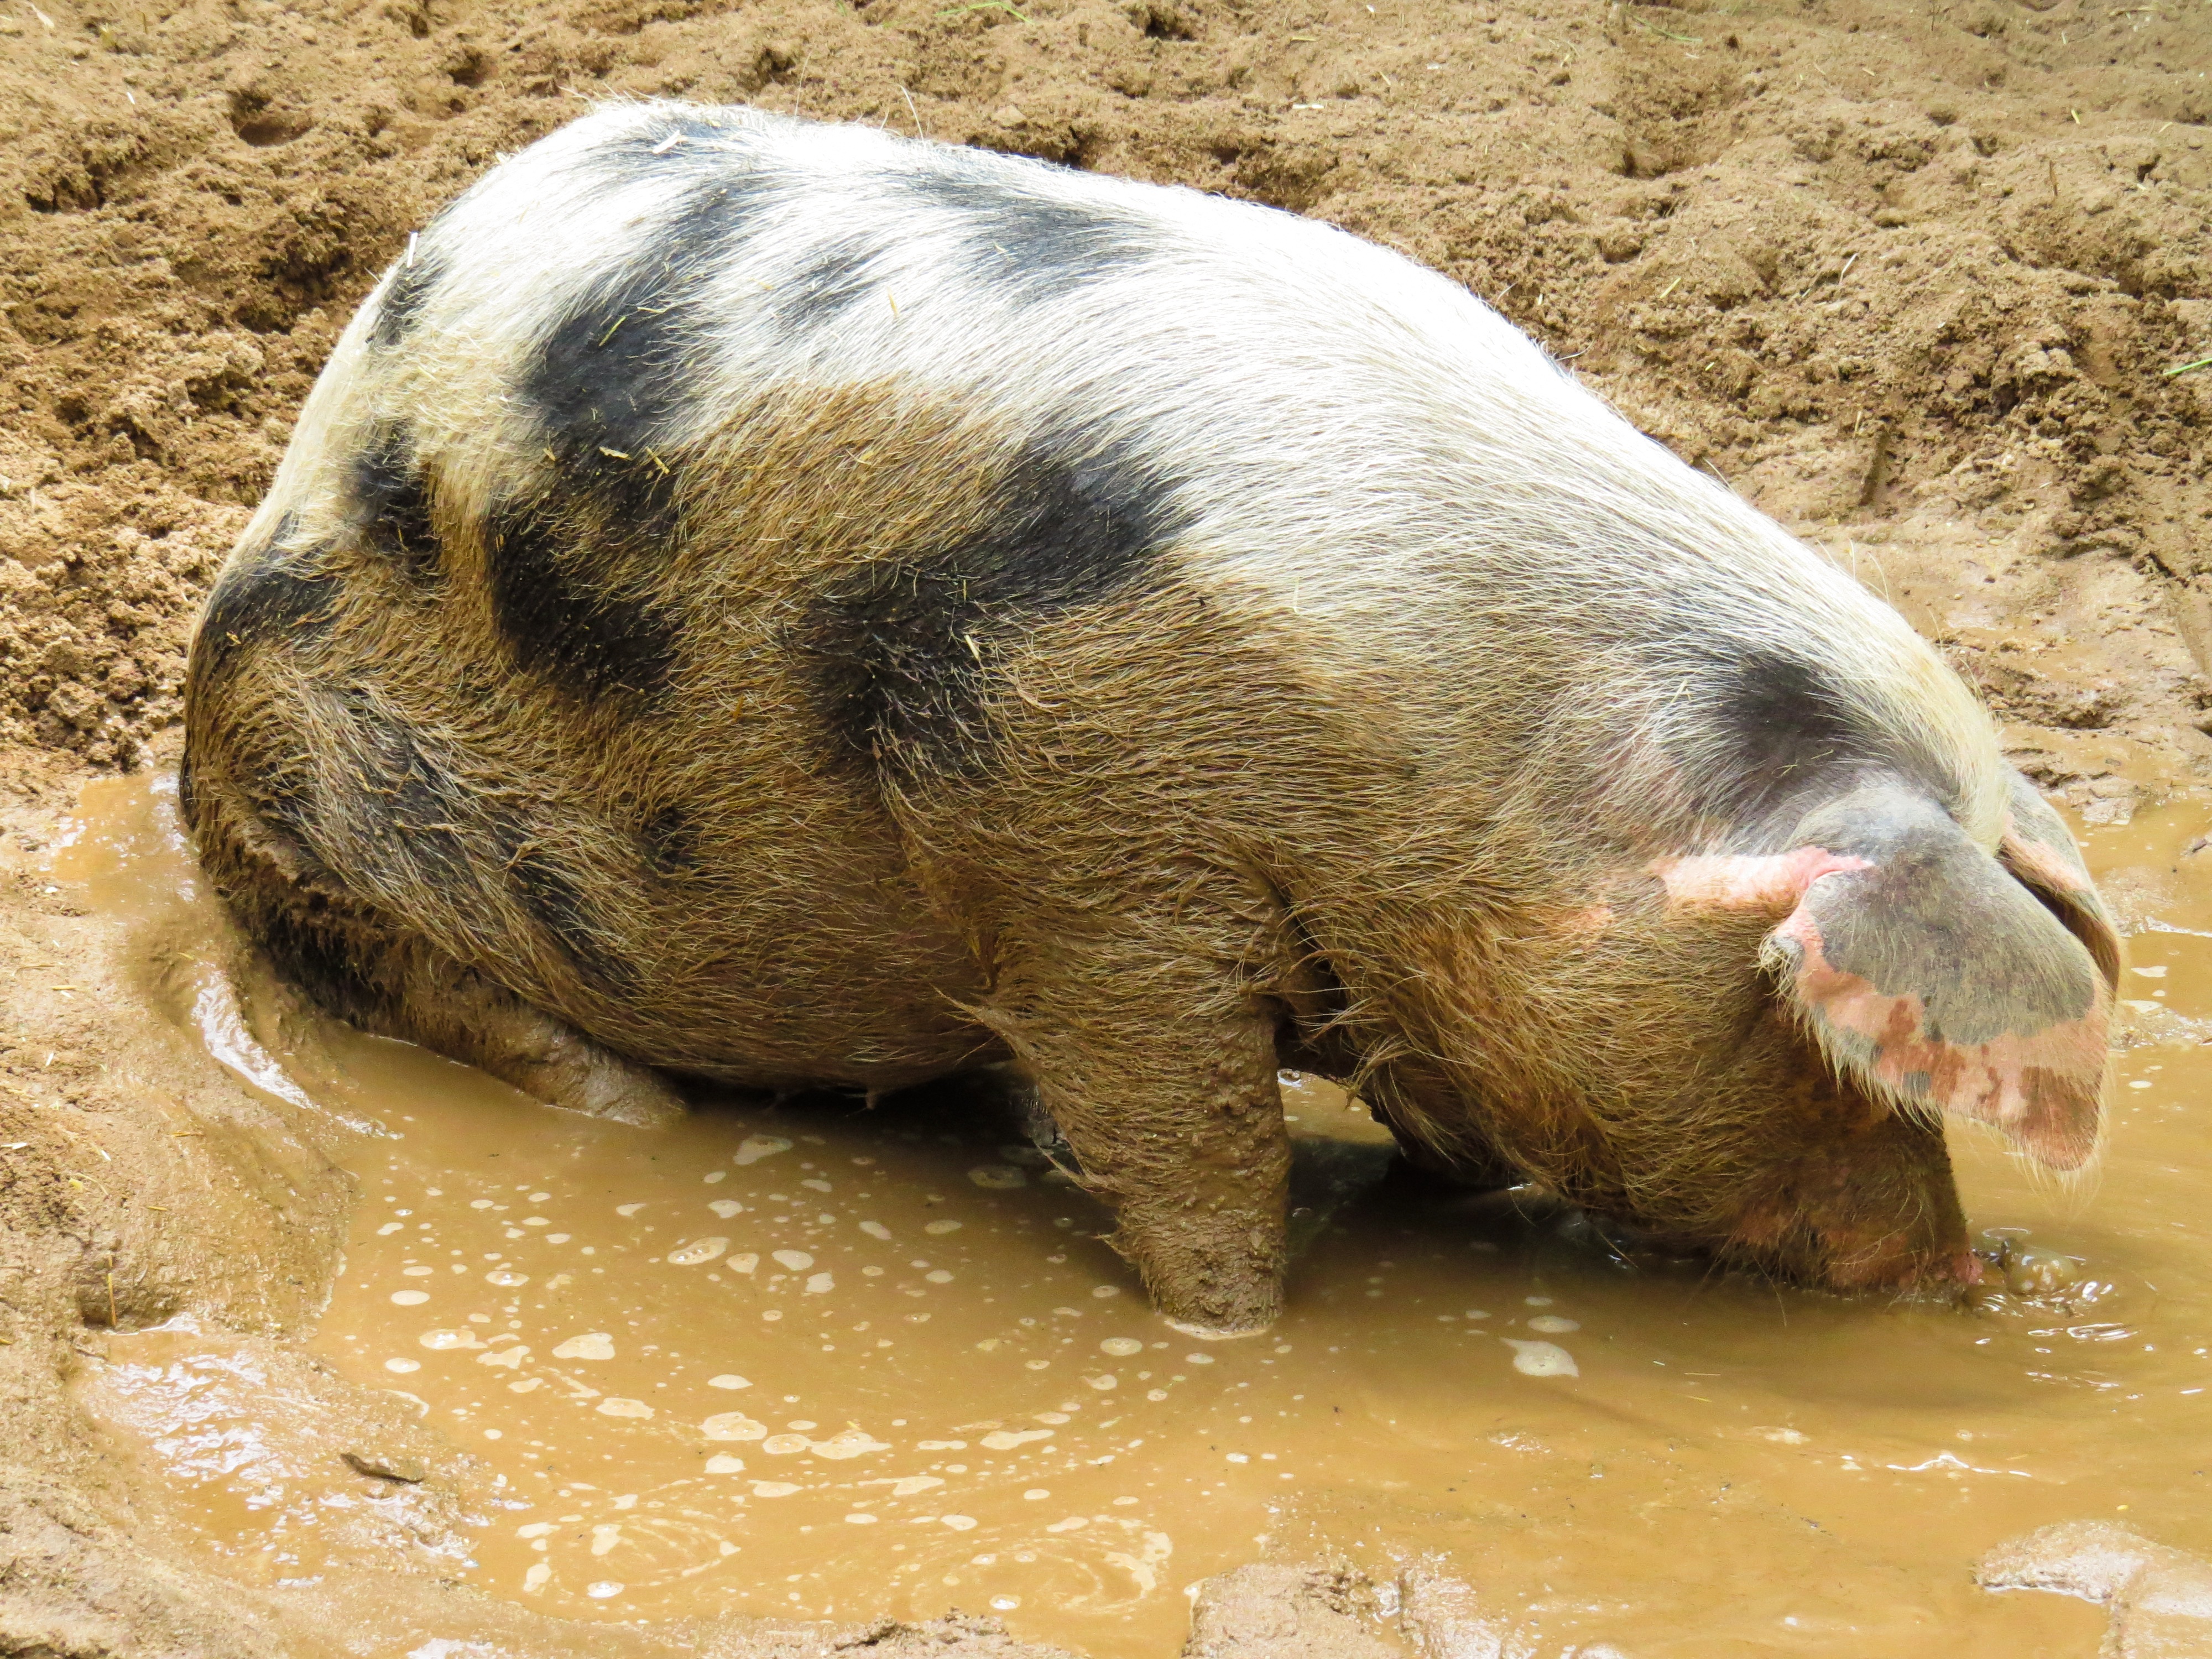
farm, mammal, dirty, fauna, vertebrate, pig, domestic pig, wallow, pig like mammal